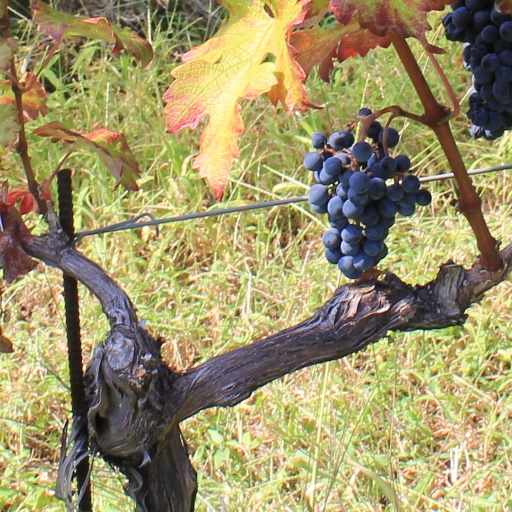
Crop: grape